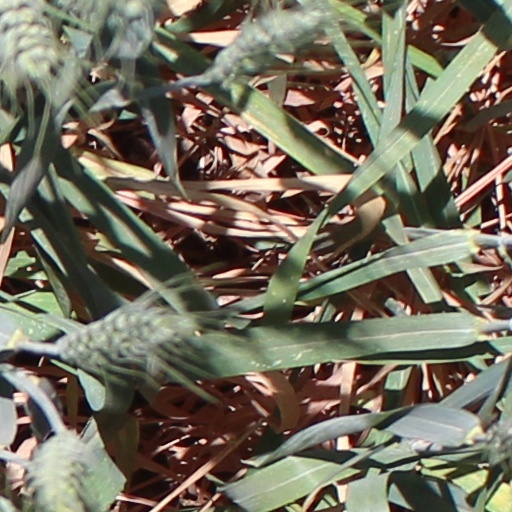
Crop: wheat